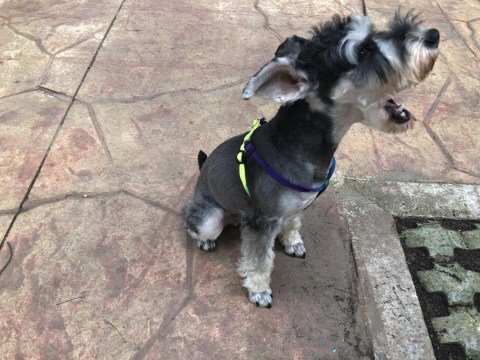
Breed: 2342-n000102-miniature_schnauzer